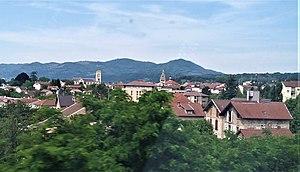
Moirans depuis la ligne de chemin de fer
Moirans est une commune française située dans le département de l'Isère, en région Auvergne-Rhône-Alpes.